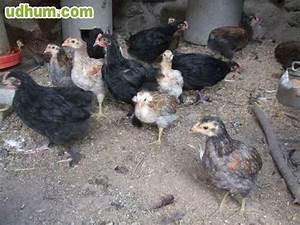
chicken